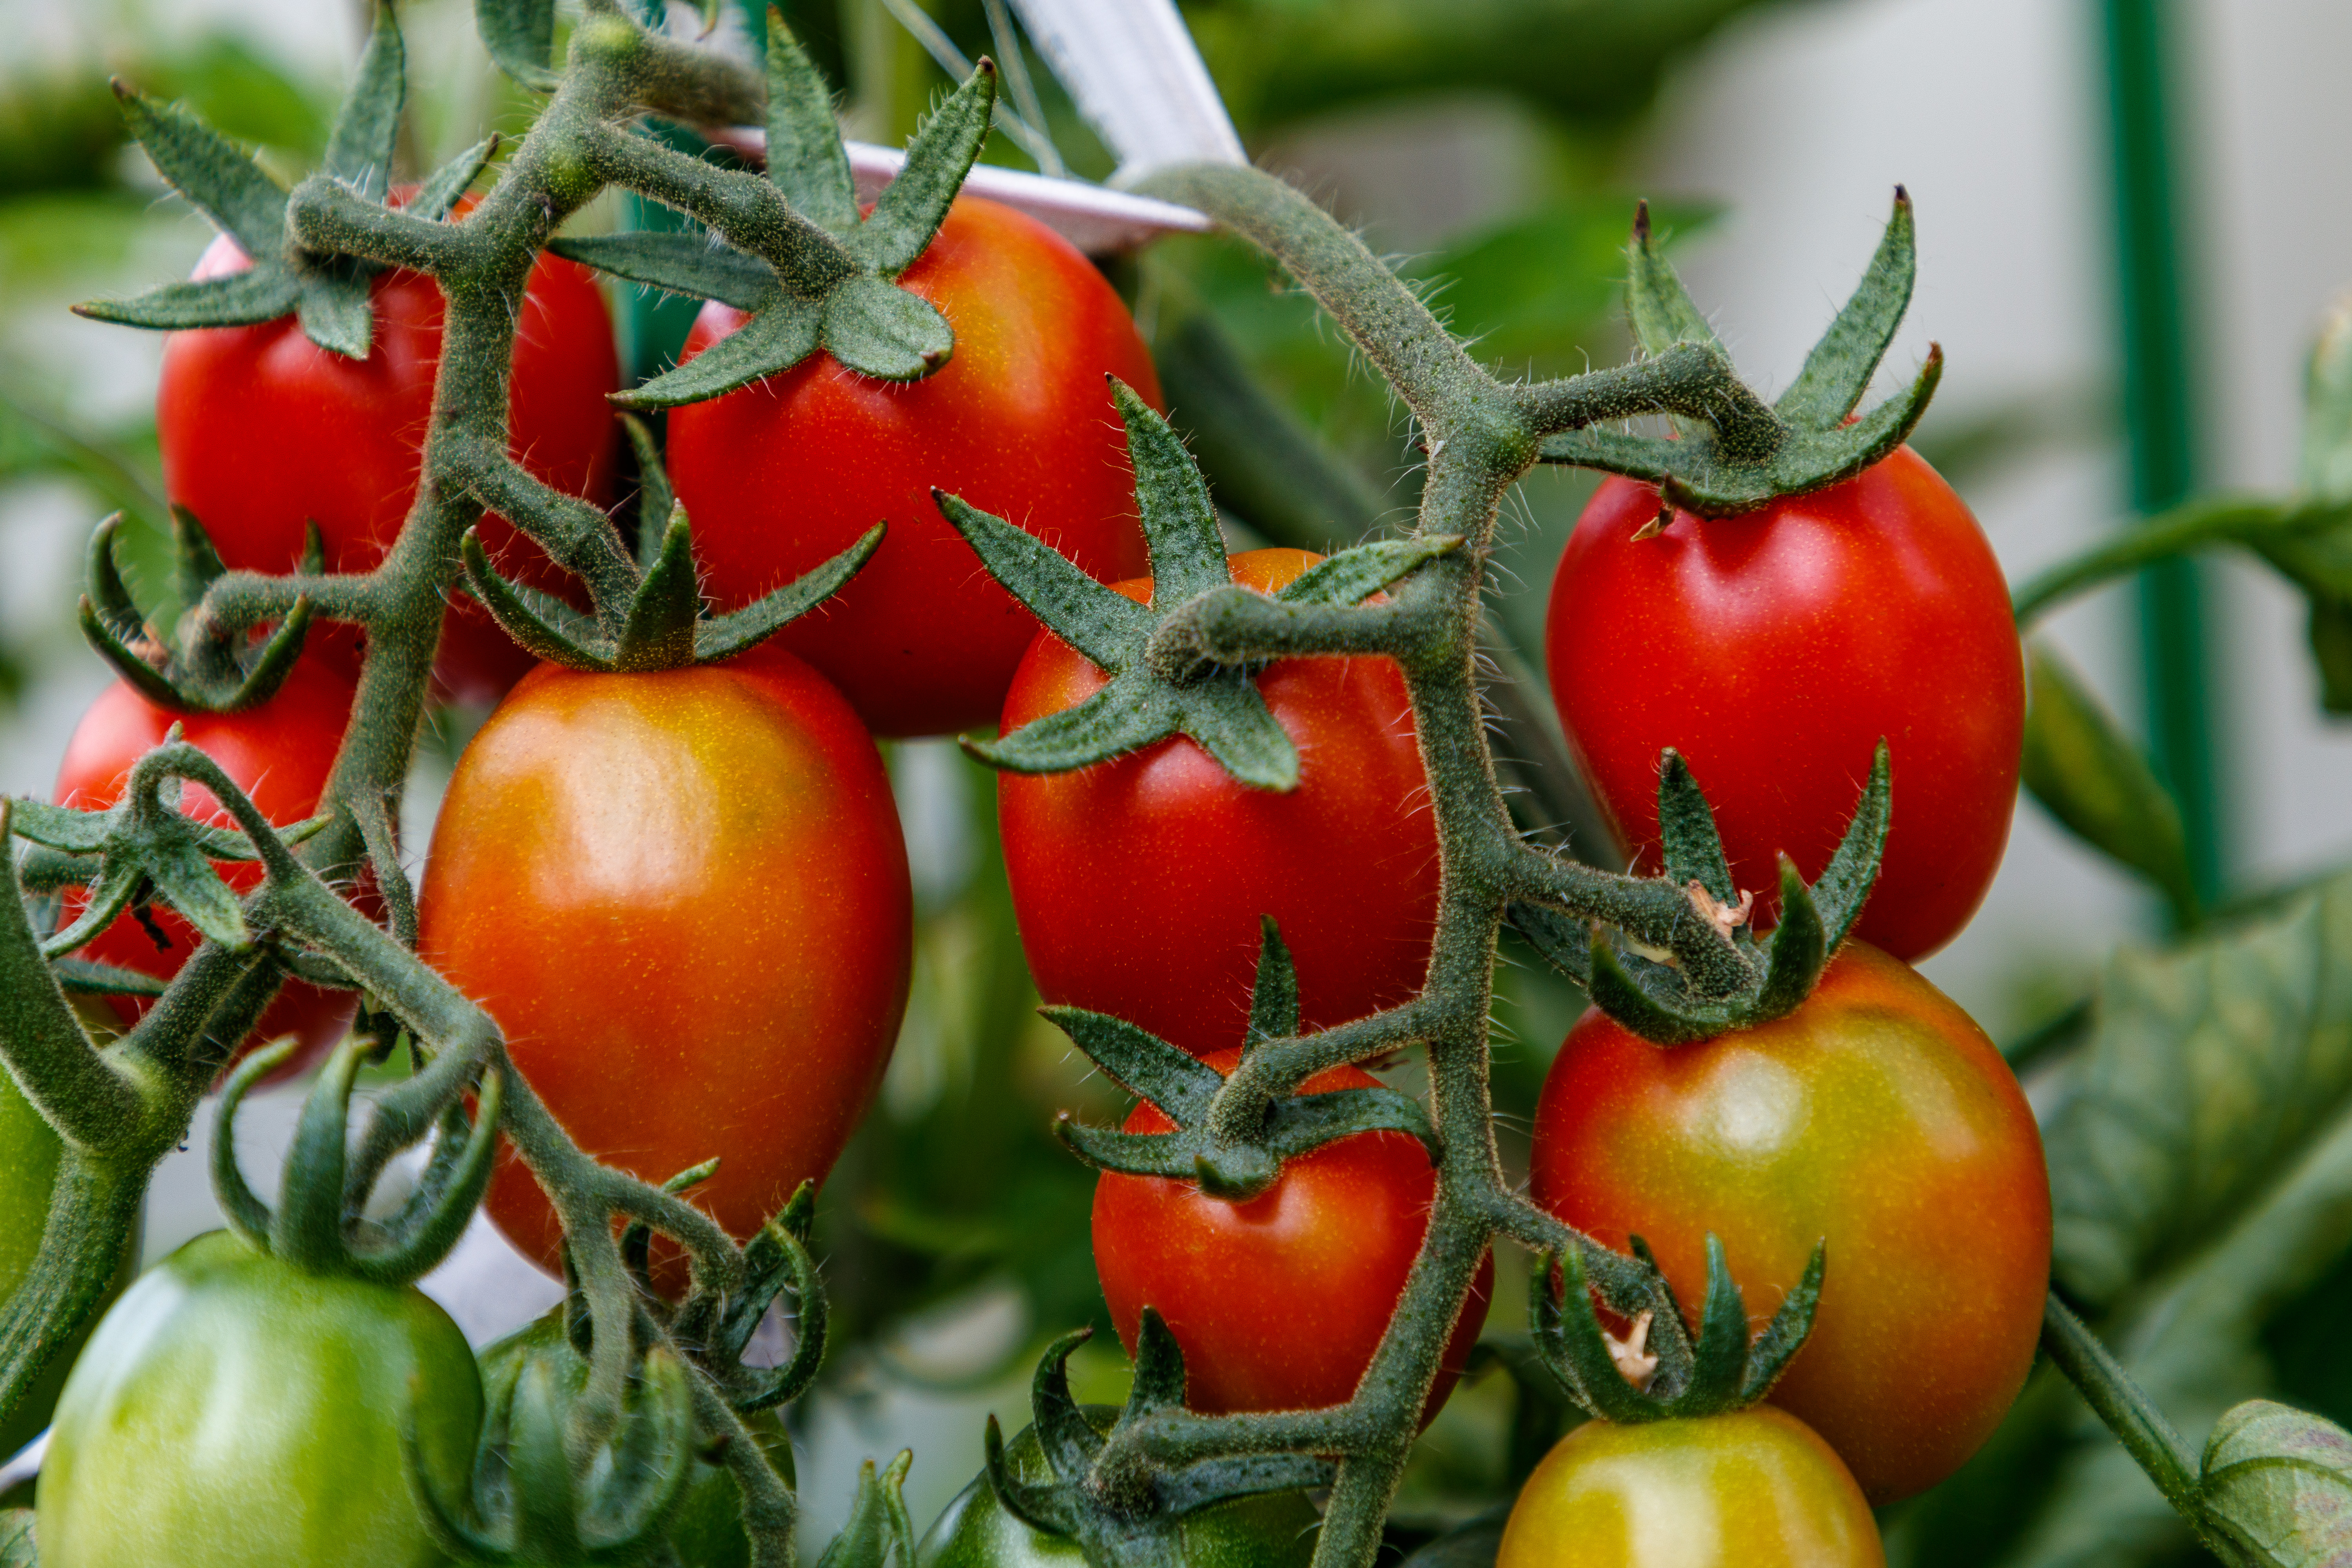
tomatoes, vegetables, garden, leaves, food, healthy, fresh, tomato, nutrition, vitamins, summer, village, harvest, raw materials, plants, nature, produce, whole food, vegetable, natural foods, vegan nutrition, local food, ingredient, bush tomato, plum tomato, fruit, cherry tomatoes, nightshade family, solanum, staple food, still life photography, solanales